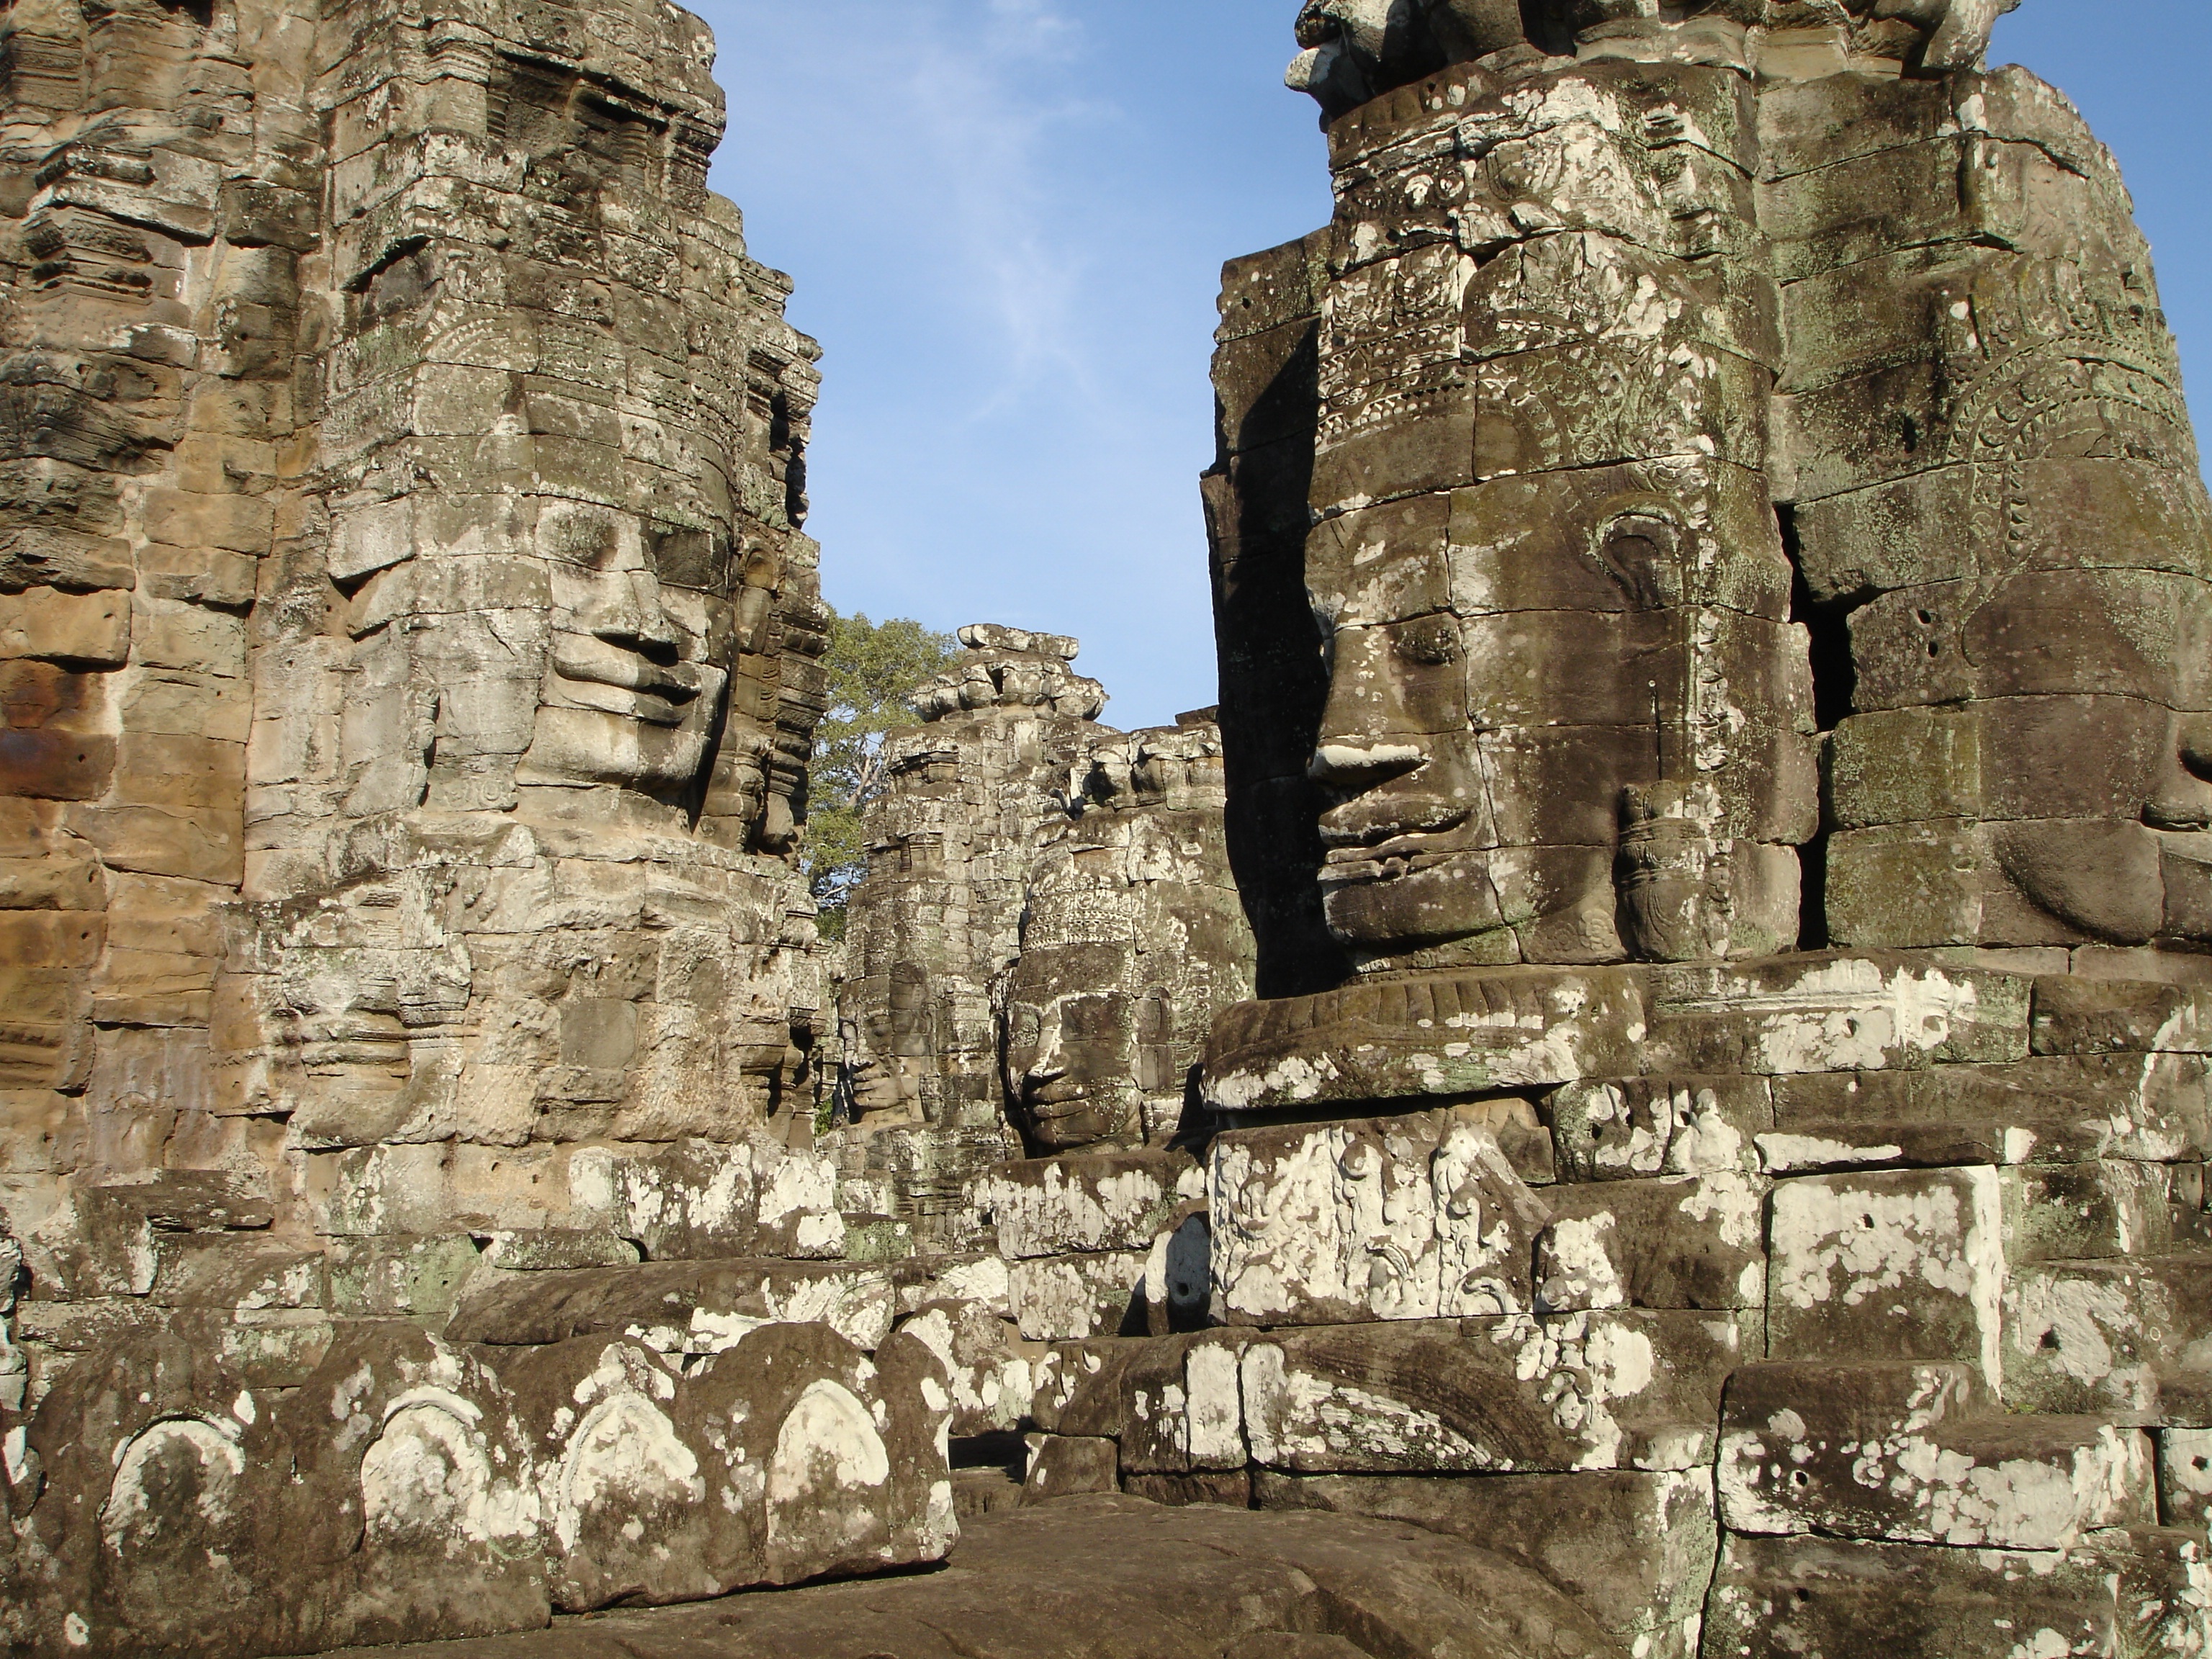
rock, old, wall, formation, arch, jungle, peaceful, calm, serene, religion, landmark, ruin, terrain, zen, world heritage, face, sculpture, geology, temple, ruins, cambodia, monastery, serenity, history, faces, angkor wat, expired, wadi, angkor, wisdom, archaeological site, unesco world heritage site, historic site, ancient history, maya civilization